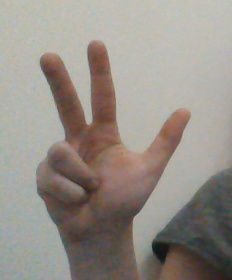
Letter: al